IFF Mark X

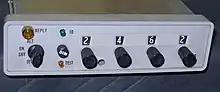
A light aircraft transponder, with dials to set all four digits of the Mode 3/A response.

The system is otherwise similar to SIF, using the same pulse train response format and octal encoding. In Mode A, the only difference from Mode 3 is that all four digits are sent, in the same fashion as military Mode 2. Using such a code means it would not be seen in military ground stations supporting only the older Mode 3, and for this reason, Mode A codes generally end with "00". For instance, the standard code to identify an aircraft flying under visual flight rules in North America is 1200, while the emergency code is, as with the military codes, 7700.